Brick House on the Pike

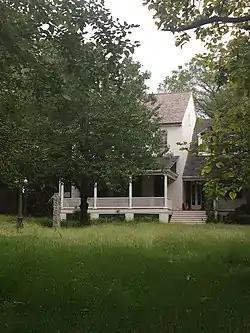

The Brick House on the Pike, Elerslie, Three Brothers is a historic home located at Ellicott City, Howard County, Maryland, United States. It is a large two-story, side-passage, double-pile plan house constructed in two phases, a brick structure built by Caleb Dorsey replacing a wooden structure when he bought the property at the end of the 18th century, and the larger more formal section built by his son Charles Worthington Dorsey about 1817. Also on the property and contemporary with the main house are an ice house foundation, a stone stable or carriage house and three board-and-batten outbuildings dating from the late 19th or early 20th century. The early Federal features of the house were left essentially untouched in the alterations that took place about 1907, and have remained intact. Edward Hammond undertook this modernization after being given the house as a wedding present by the father of his wife, Reubena Rogers. Electricity, central heat, and a capacious front porch were added, and the roof of the older section of the house was raised, creating a full second floor with dormer windows. Public water, sewer, gas, and modernization of utilities were accomplished between 1995 and 2009 by Dr Edward Rogers, a direct descendant of Caleb Dorsey. The previous owners, the Lassotovitch, Hammond, Ligon, and Dorsey families are all related. Governor Thomas Watkins Ligon (1810–1881) of Maryland lived in the house, having married a Dorsey, before they moved to White Hall, nearby.